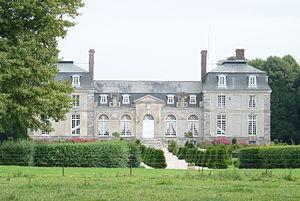
Château d'Anglesqueville-les-Murs (Inscrit) This building is indexed in the Base Mérimée, a database of architectural heritage maintained by the French Ministry of Culture,
Cet article recense les monuments historiques de l'arrondissement de Dieppe, dans le département de la Seine-Maritime, en France.
Saint-Sylvain est une commune française située dans le département de la Seine-Maritime en région Normandie.